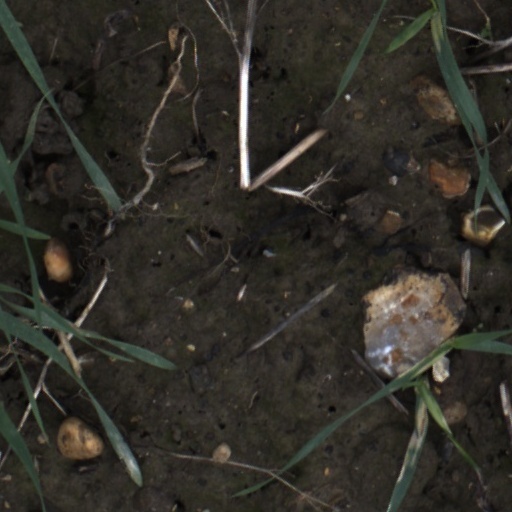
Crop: wheat